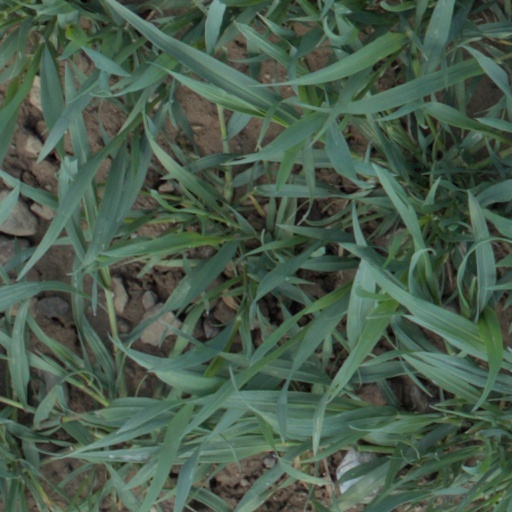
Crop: wheat